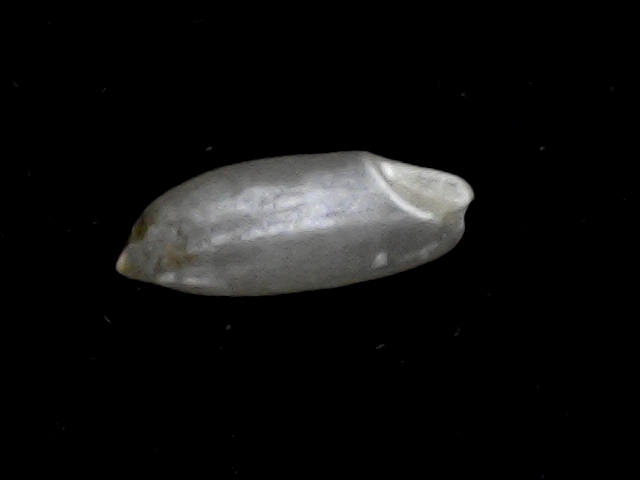
Rice variety: BD39